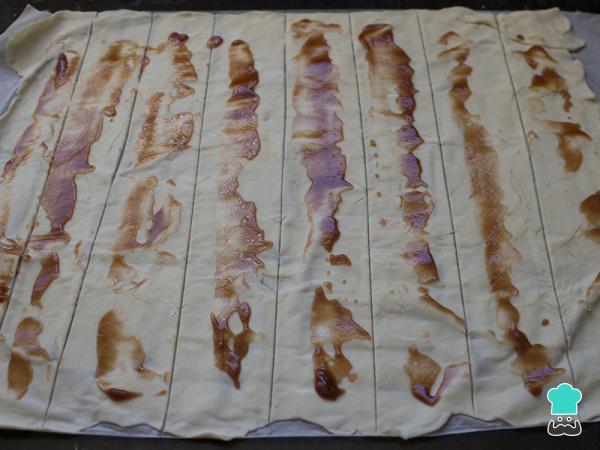
Con la ayuda de un cortapizzas o con un cuchillo, cortamos en tiras la masa de hojaldre extendida. Tomad como referencia las porciones de hot dogs para calcular el ancho de cada tira.Como vamos a hacer una versión mini hojaldres salados estilo hot dog, rociamos con ketchup y salsa barbacoa cada una de las tiras.